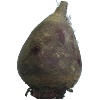
Label: Beetroot 1